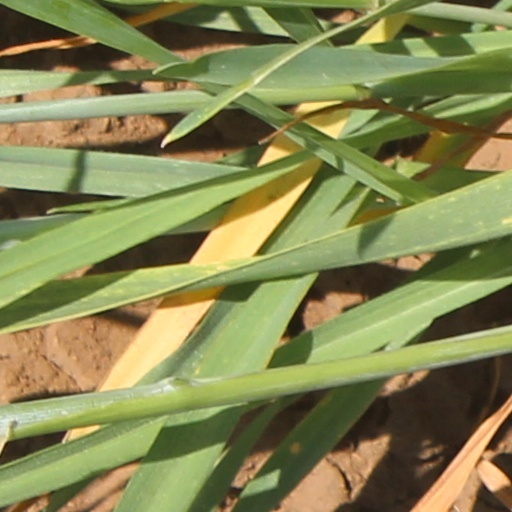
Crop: wheat